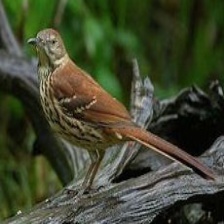
Species: BROWN THRASHER
Scientific name: TOXOSTOMA RUFUM